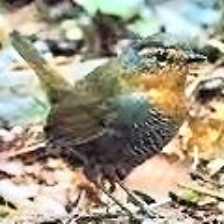
Species: BLACK THROATED HUET
Scientific name: PTEROPTOCHOS TARNII